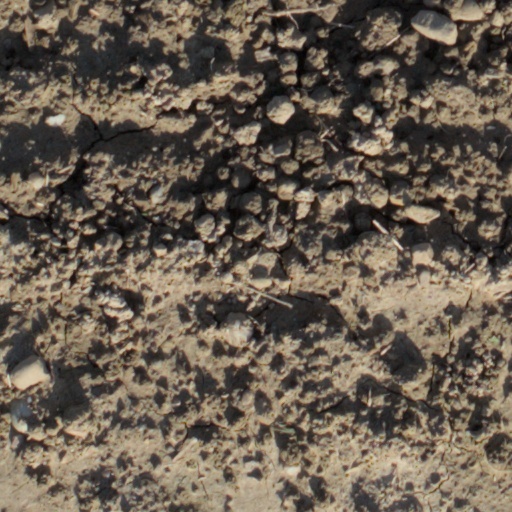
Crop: wheat